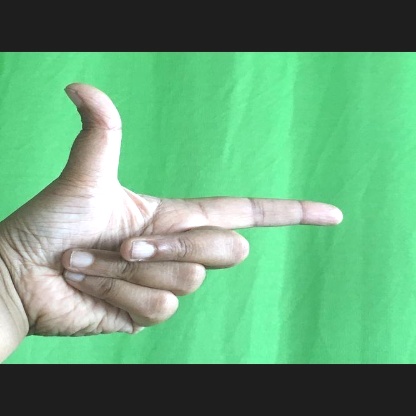
Mudra: Chandrakala